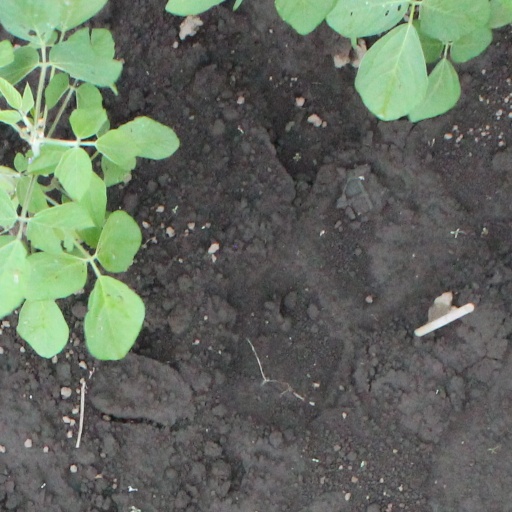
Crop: soybean